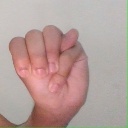
अक्षर: म